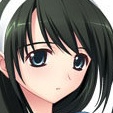
Portrait style: Anime Portrait